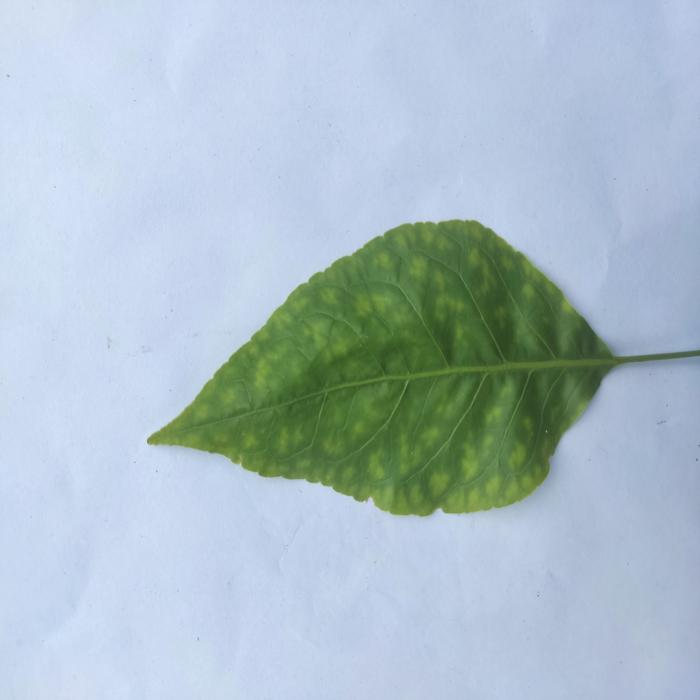
Crop: Aegle Marmelos
Leaf condition: Leaf_Spot